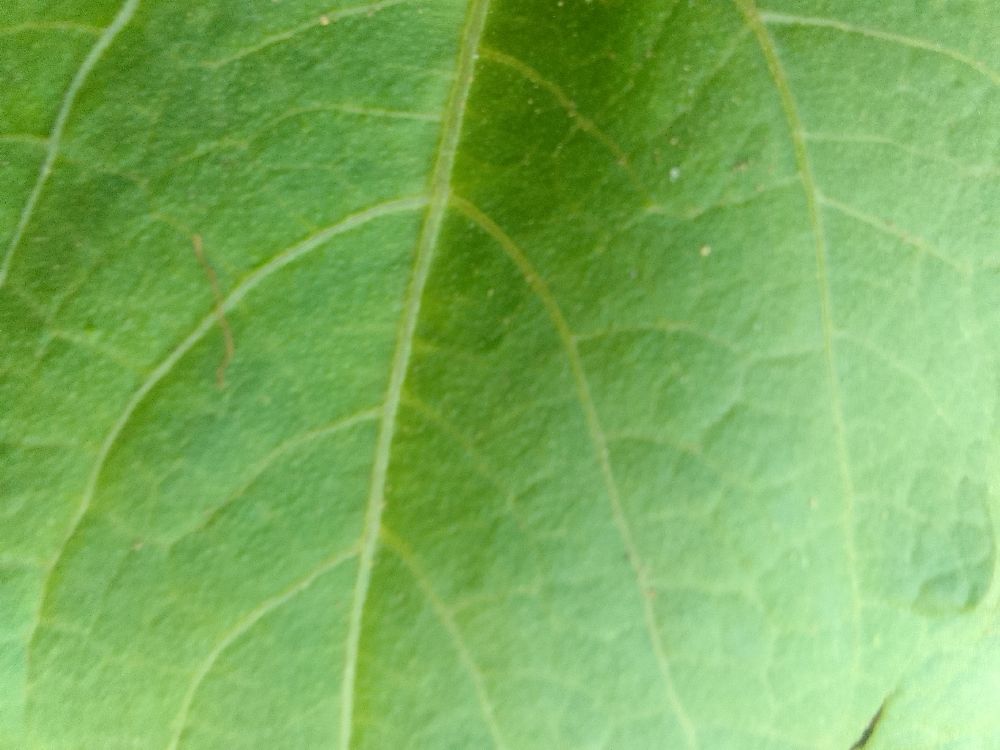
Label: healthy